Trinity Western Spartans men's volleyball

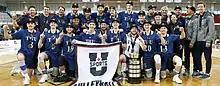
TWU crowned the 2019 National Champions

Ben Josephson was the Spartans head coach from 2007 to 2022, after being an assistant coach from 2004 to 2007. Building upon the championship foundation laid by Ron Pike, Josephson took the program to new heights as he guided TWU to five national championships, winning in 2011, 2012, 2016, 2017 and 2019. Josephson has also led the Spartans to six Canada West championships, winning in 2012, 2016, 2017, 2018, 2020 and 2022, which includes TWU's current run of 10 straight appearances in the conference final.